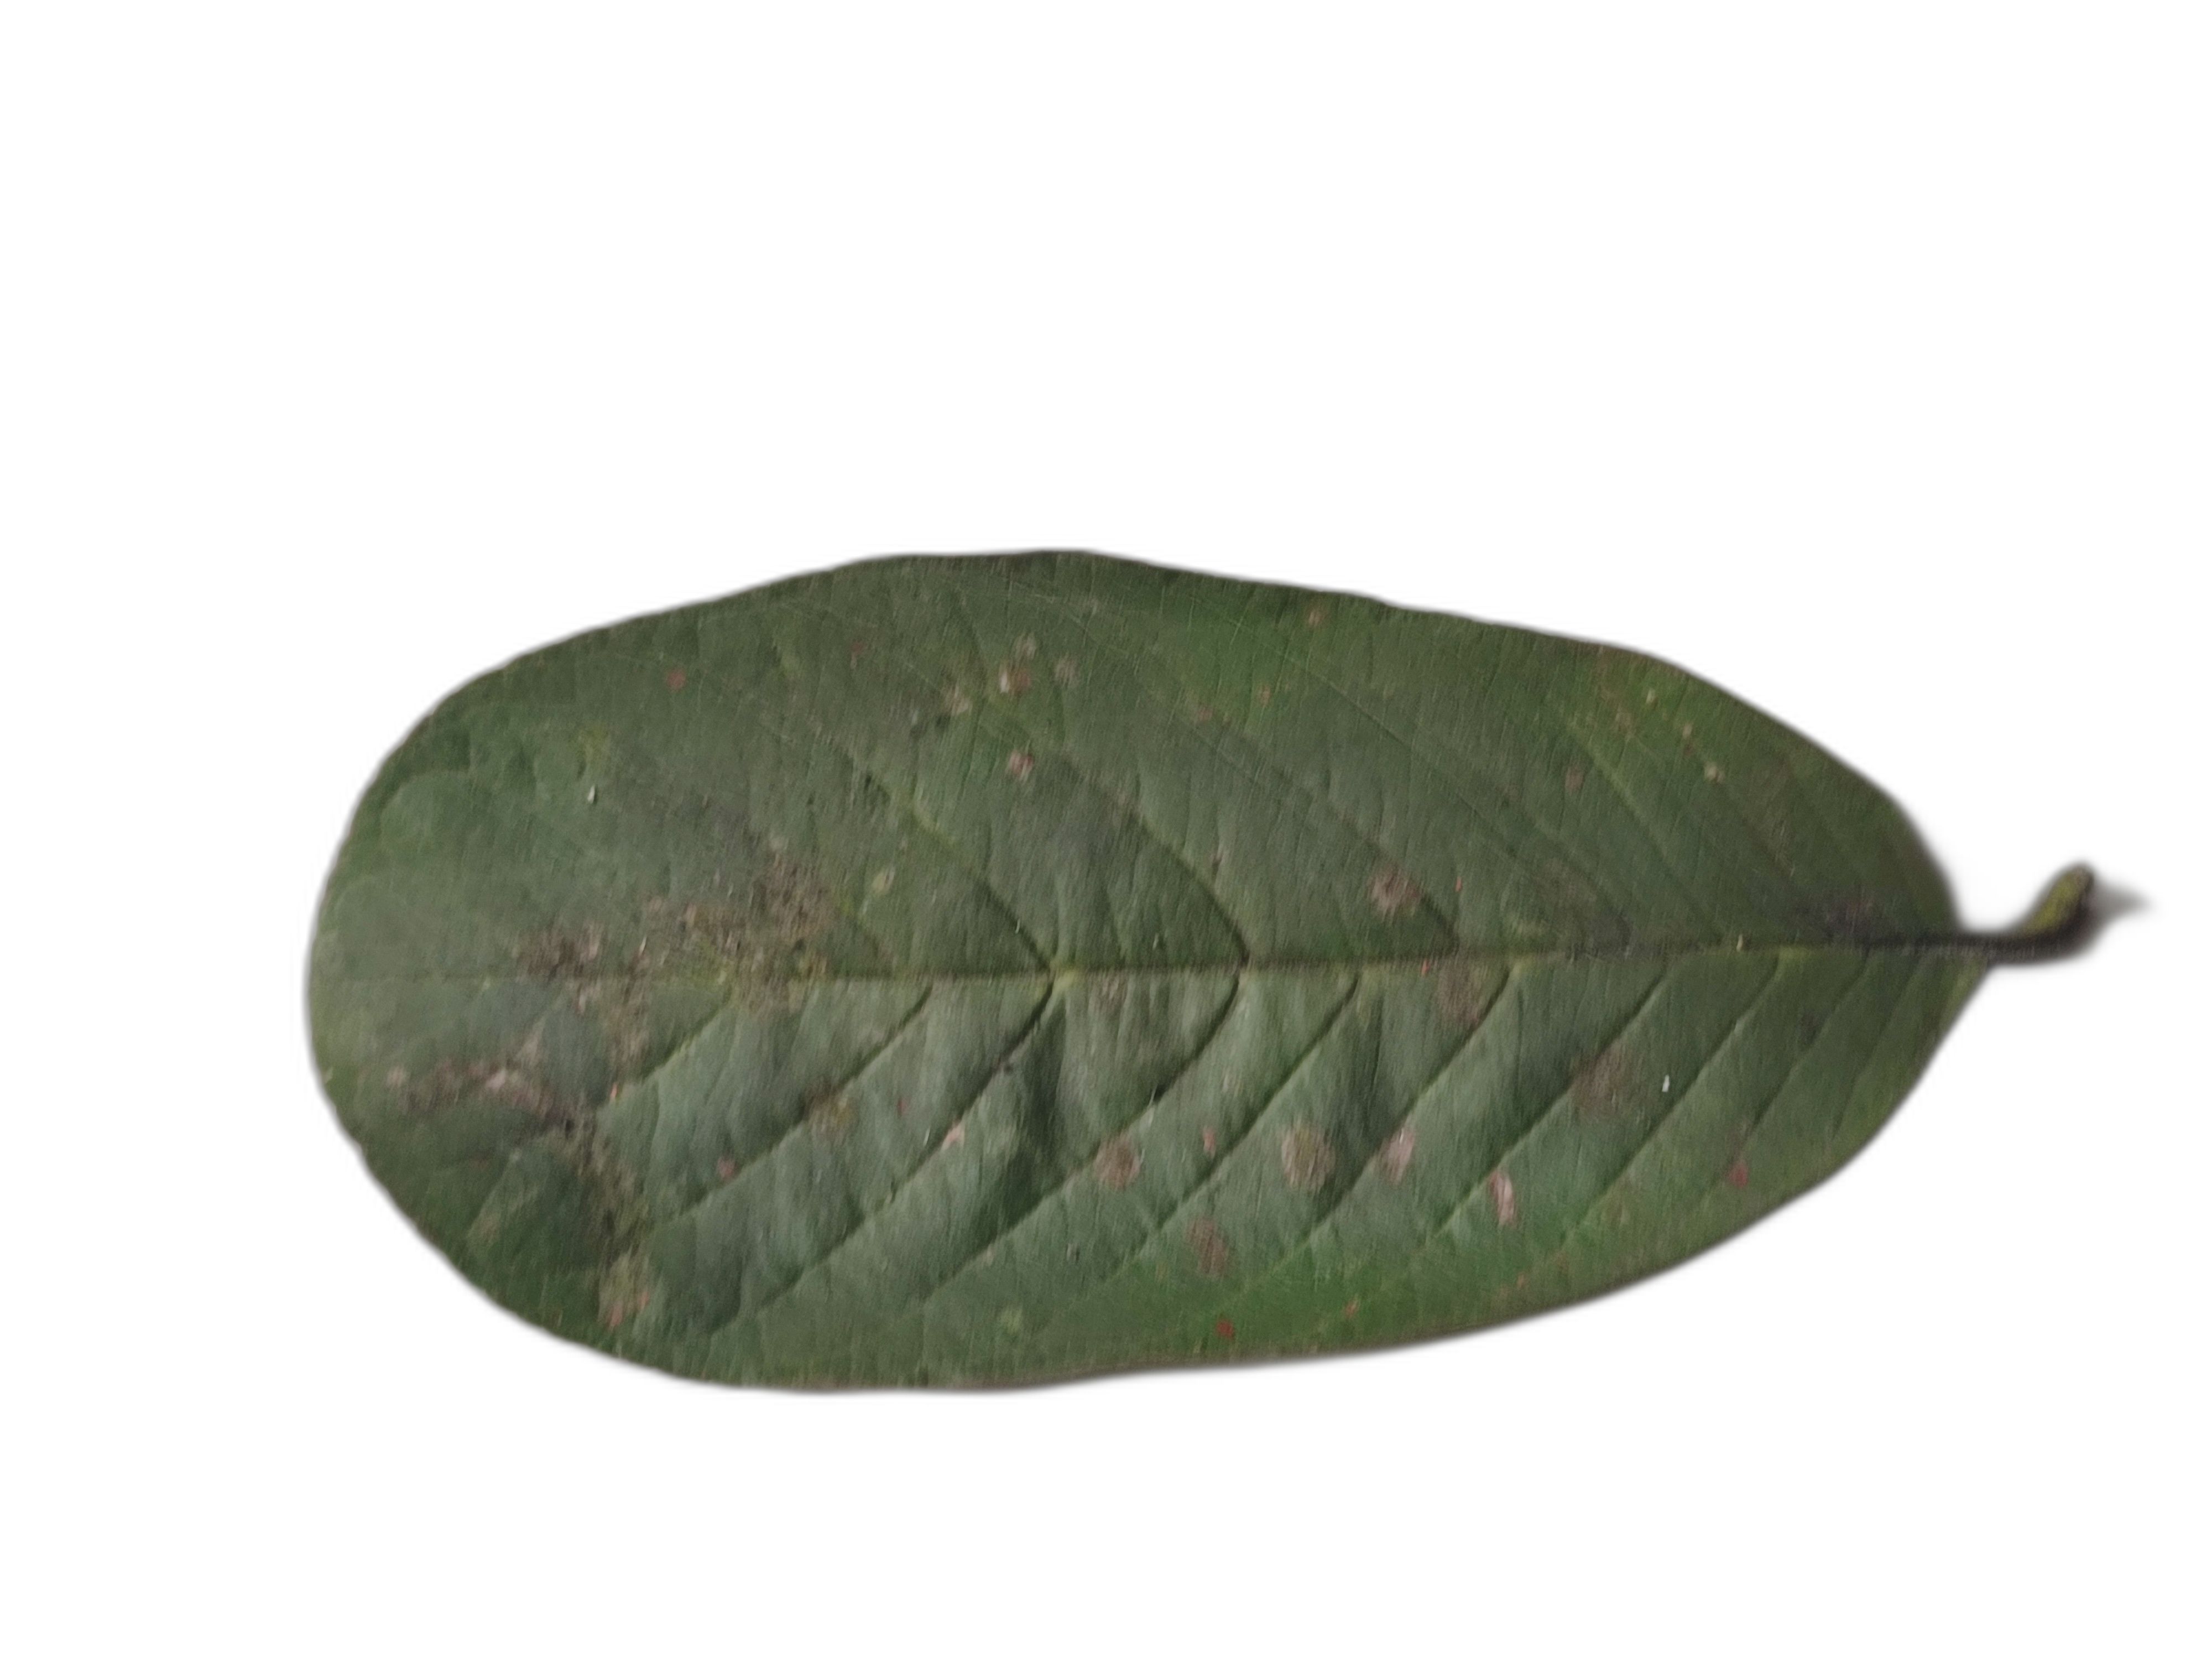
Plant part: leaf
Disease: Anthracnose